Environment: real
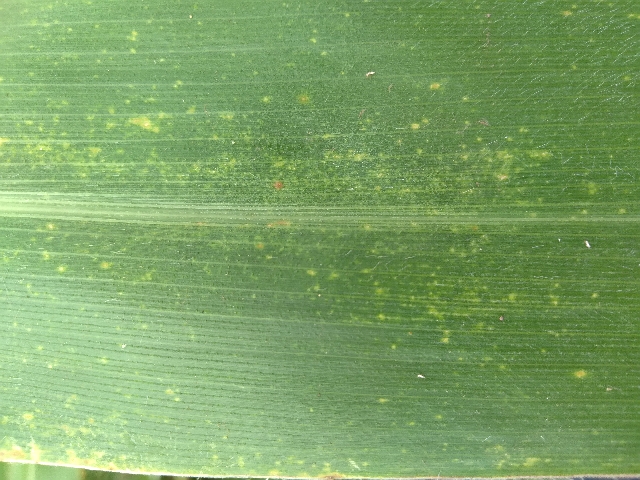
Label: lethal_necrosis